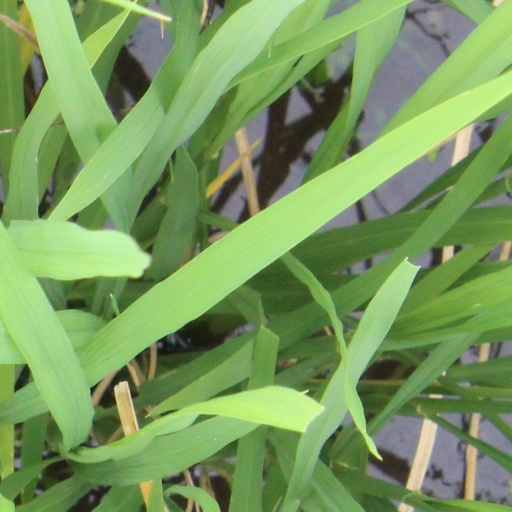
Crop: rice